1968 in the Vietnam War

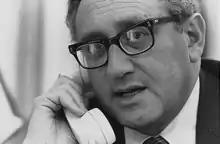
Henry Kissinger

A VC rocket and mortar attack on Tan Son Nhut Air Base destroyed two aircraft and killed one USAF airman.